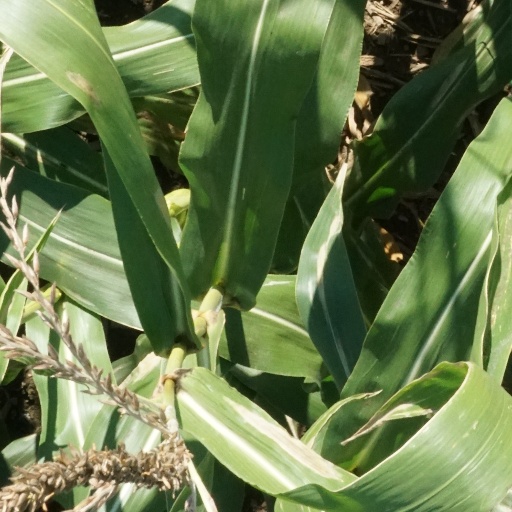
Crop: maize; corn